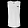
Label: T - shirt / top